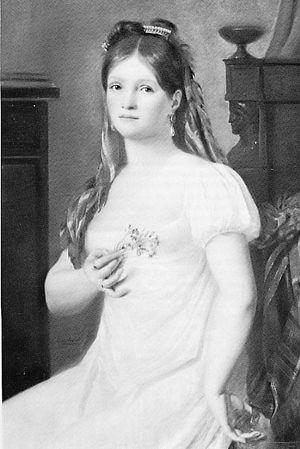
Marie Walewska née Łączyńska, née le 7 décembre 1786 à Kiernozia, morte le 11 décembre 1817 à Paris, est connue pour avoir été l'une des maîtresses de Napoléon Iᵉʳ ; elle est également désignée comme « la femme polonaise » de Napoléon.